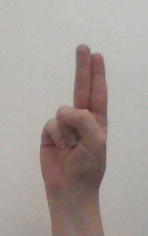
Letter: taa